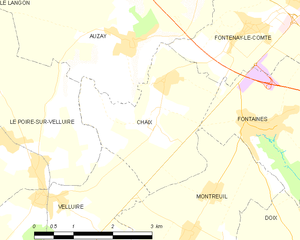
Carte des communes françaises Chaix